Presidency of Cristina Fernández de Kirchner

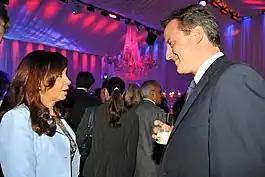
Fernández de Kirchner with British prime minister David Cameron

The planned use of foreign exchange reserves through a Necessity and Urgency Decree was itself questioned by several opposition figures, who argued that such a decree may not meet a threshold of "necessity" and "urgency" required by the Constitution of Argentina for its enactment. Judge María José Sarmiento handed down a ruling preventing said use of reserves, and the Government reacted by appealing the ruling. Kirchner defended the policy as a cost saving maneuver, whereby government bonds paying out 15 percent interest would be retired from the market. The move, however, also provided numerous vulture funds (holdouts from the 2005 debt restructuring who had resorted to the courts in a bid for higher returns on their defaulted bonds) a legal argument against the central bank's autarky, and thus facilitated a judgement lien on 12 January against a central bank account in New York.